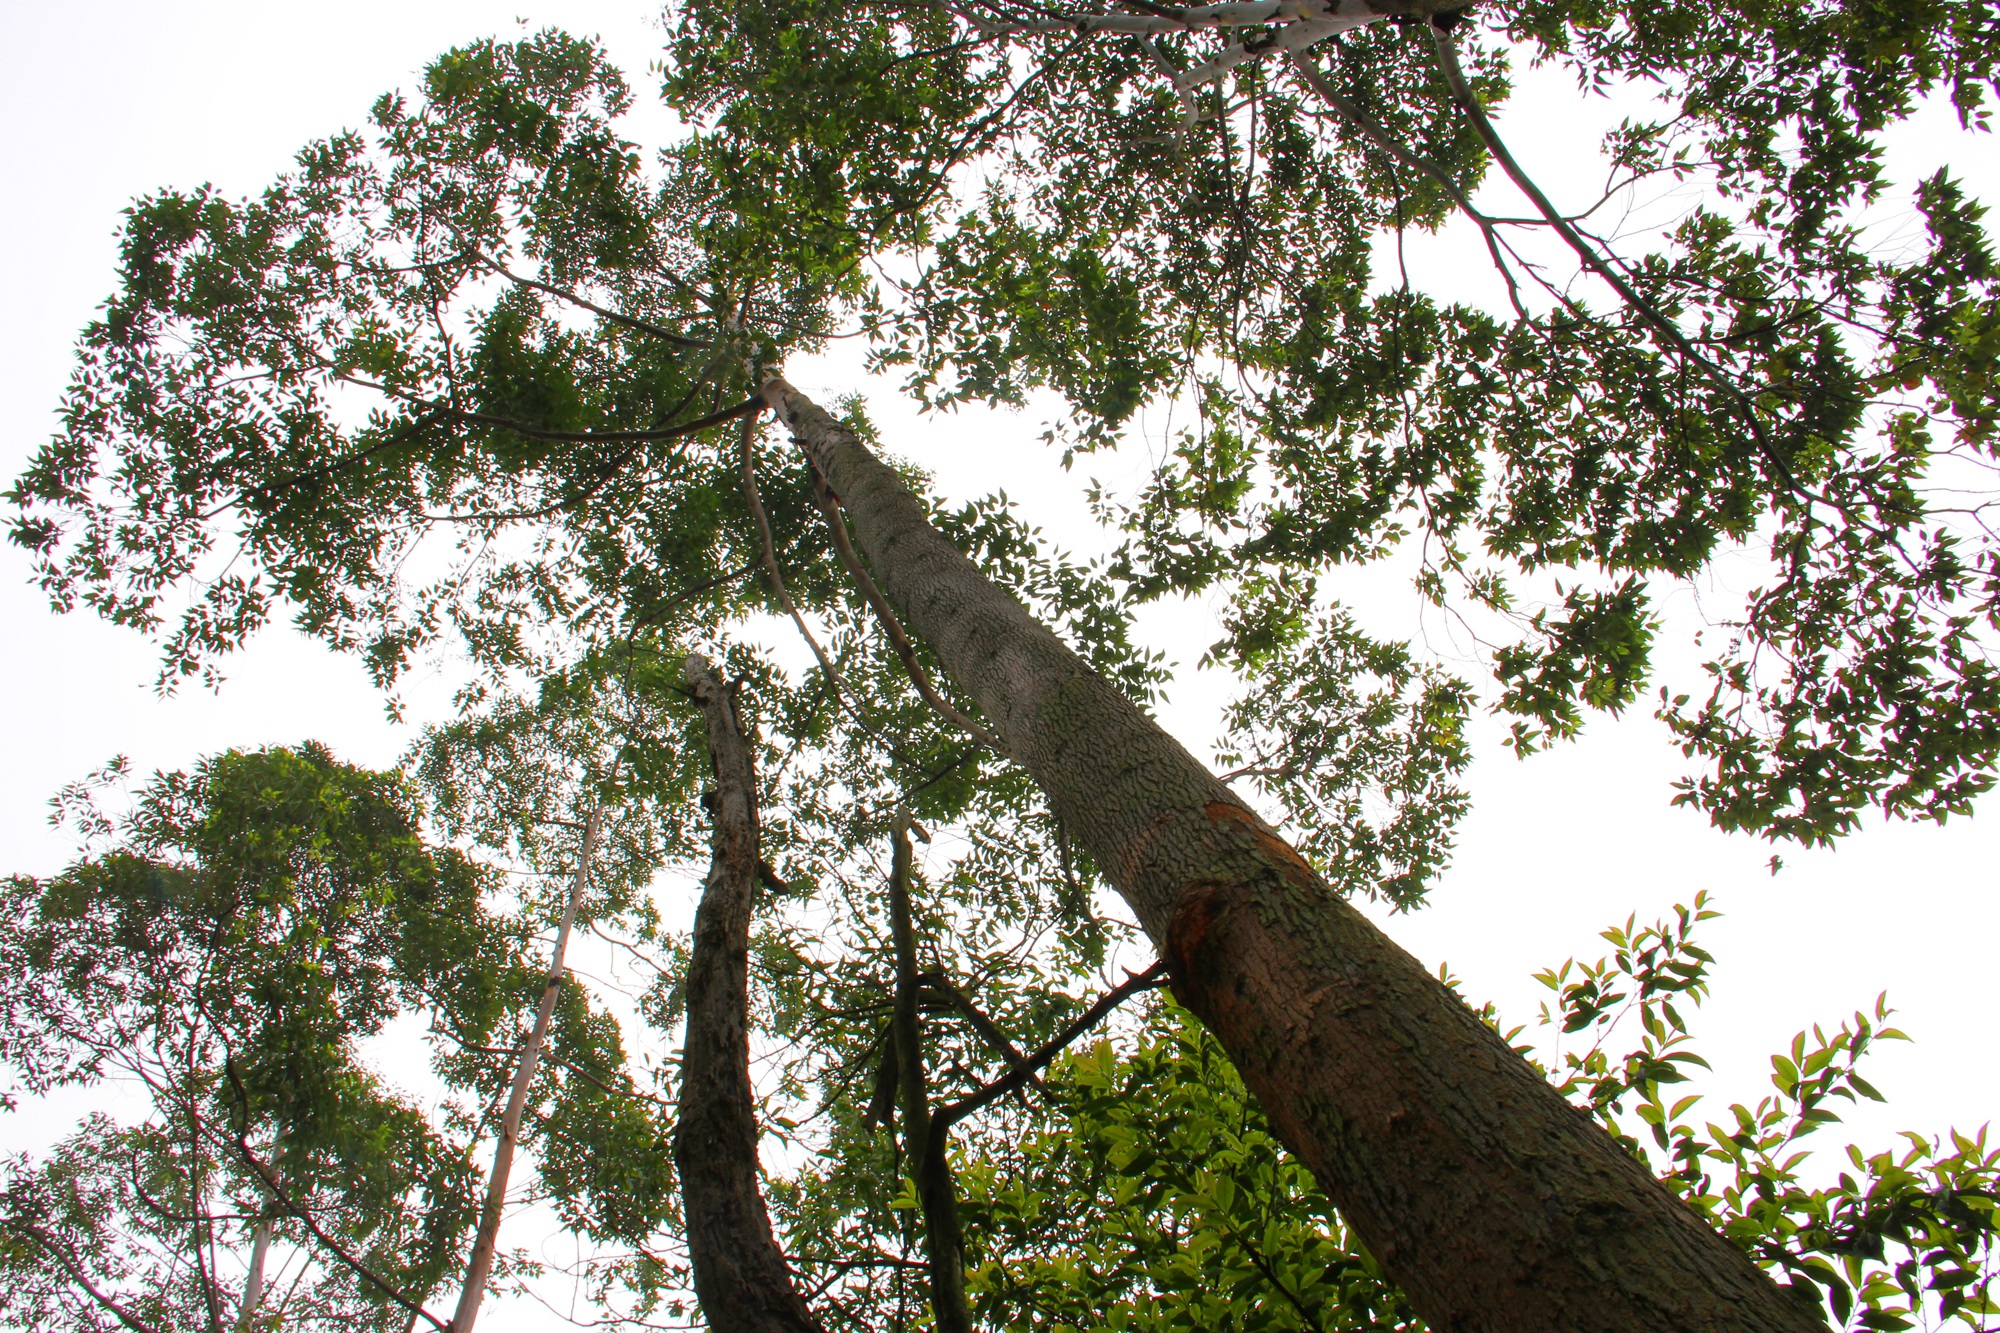
tree, branch, plant, sunshine, flower, trunk, green, jungle, tower, produce, botany, leisure, flora, trees, shrub, rainforest, tall, look, the scenery, flowering plant, woody plant, land plant